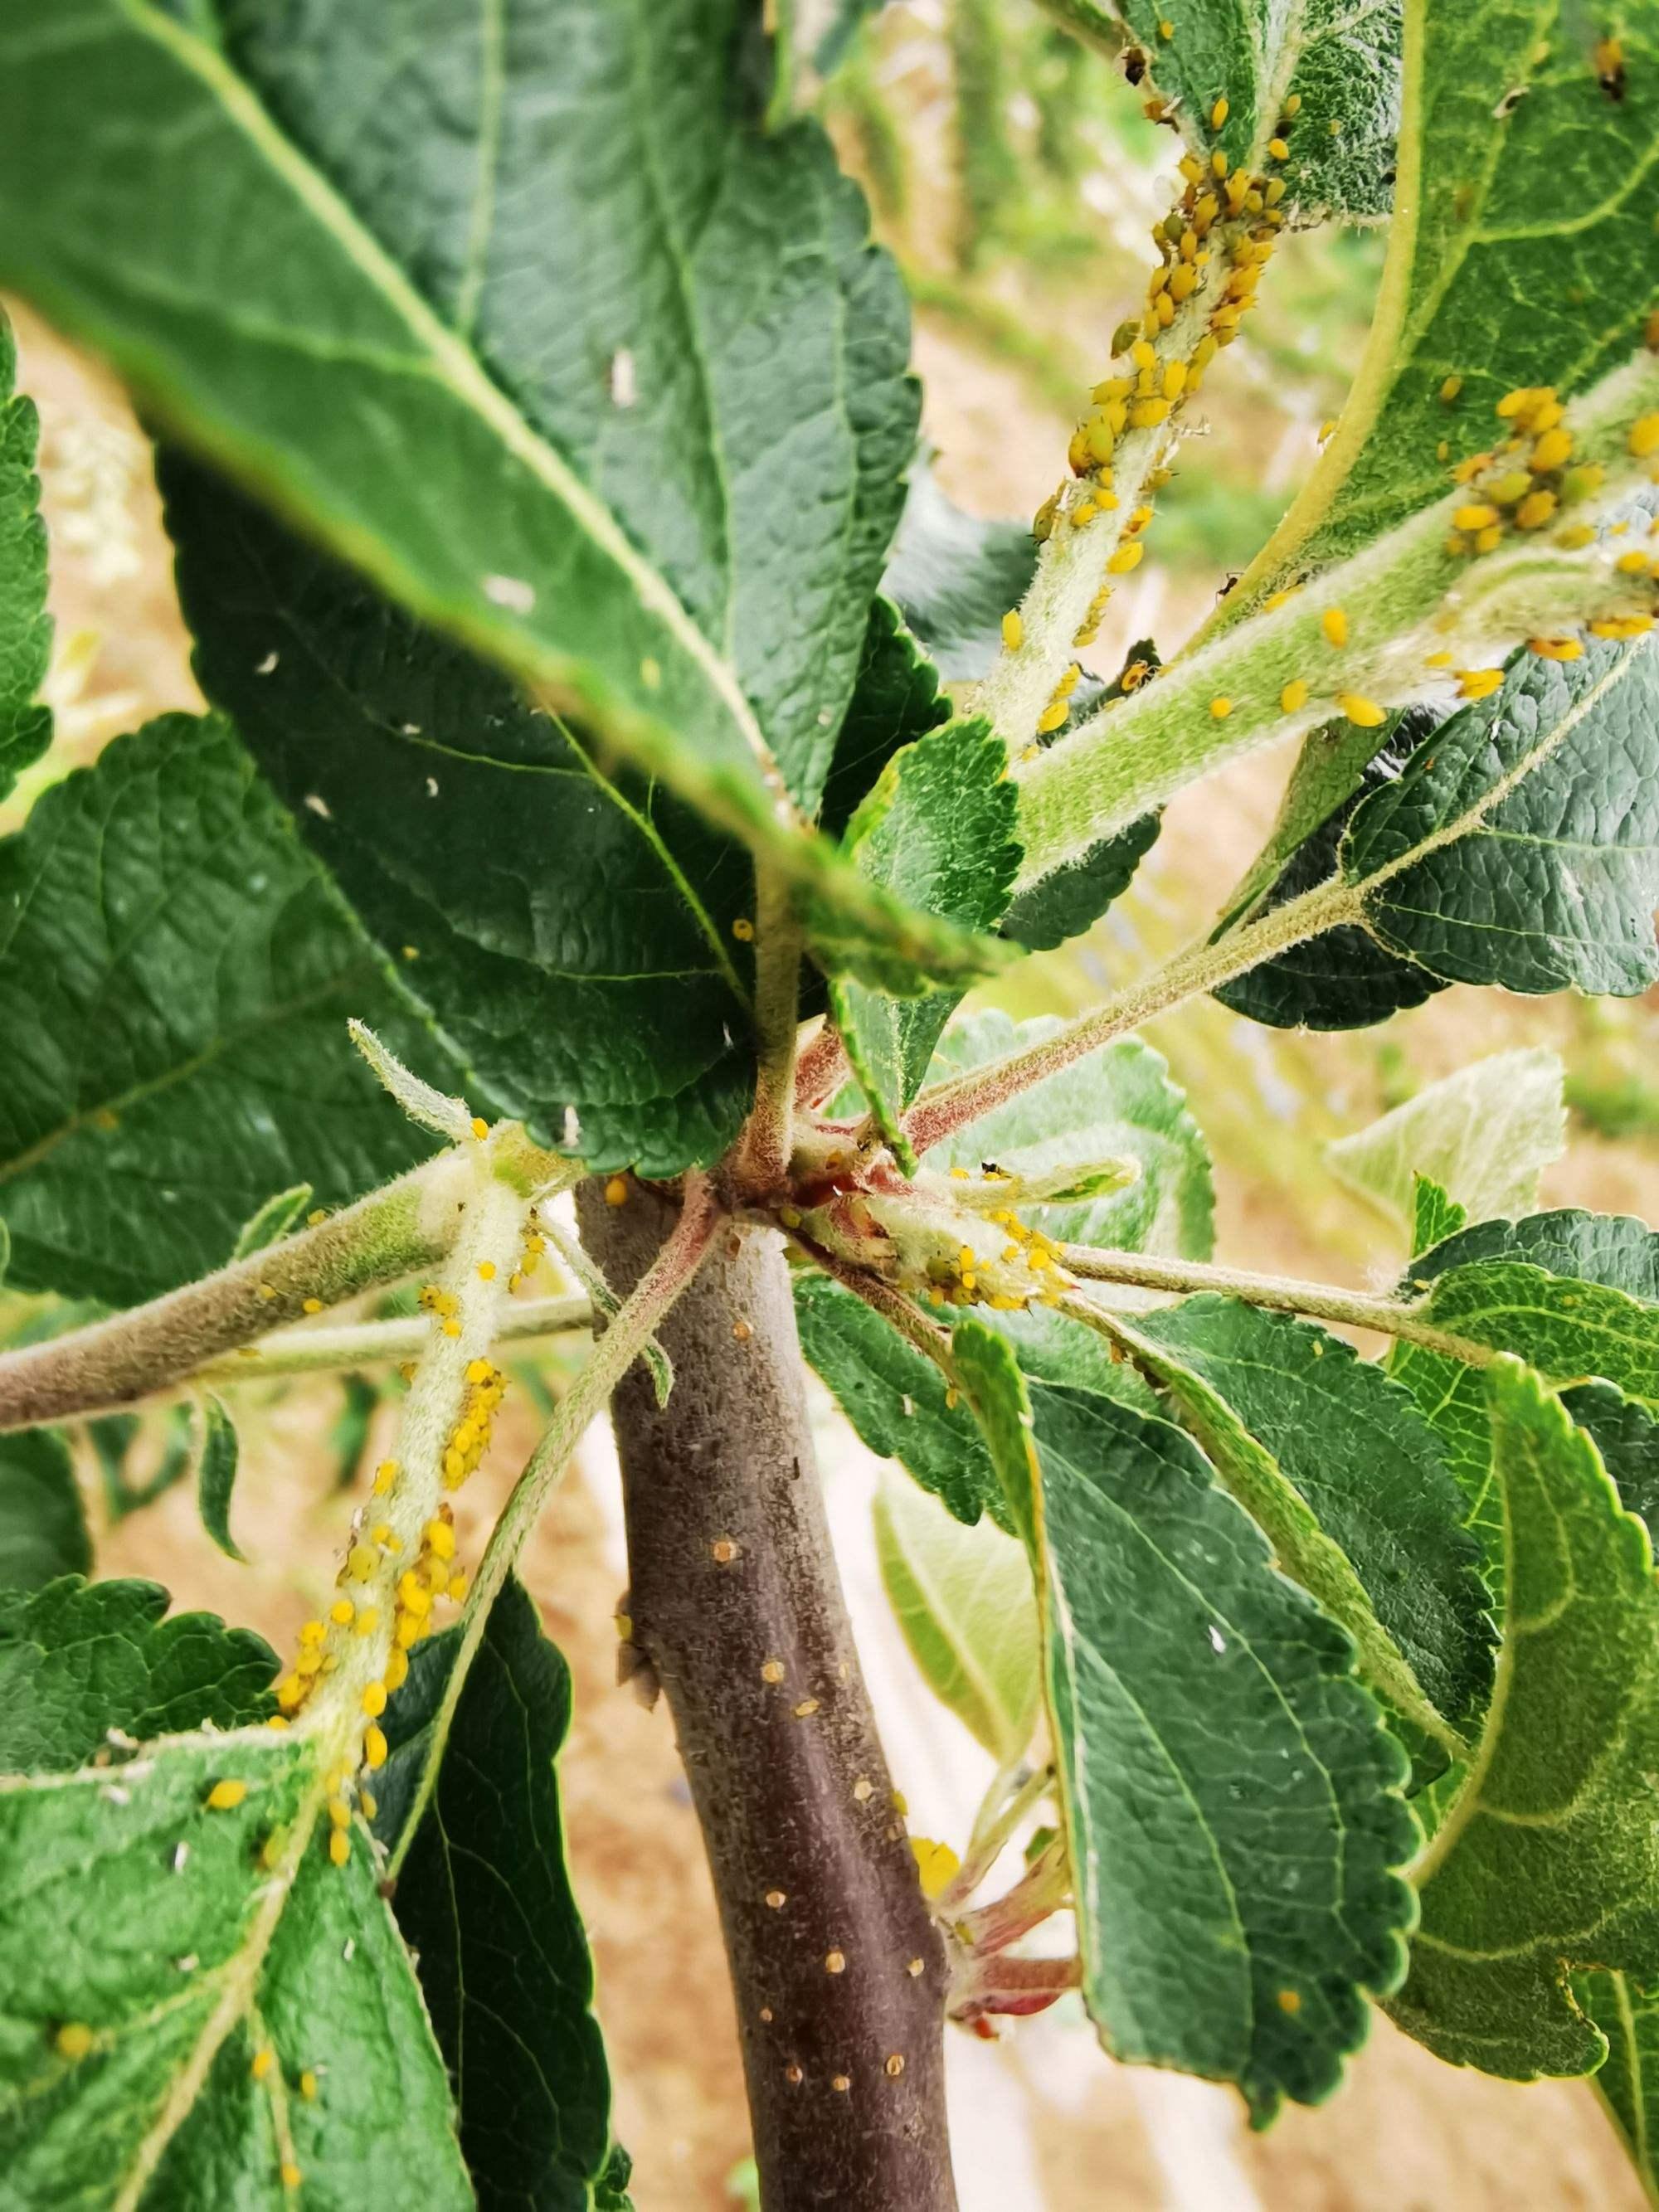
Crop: apple
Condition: rust